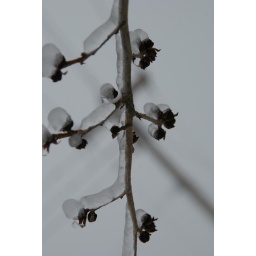
walking down the street you could hear the crackle of all of the plants, coated with ice, in the wind. it was beautiful.